Riki Ellison

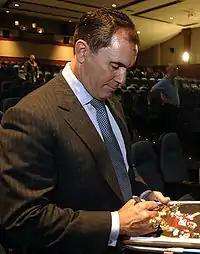
Ellison in 2007

Riki Morgan Ellison (born 15 August 1960) is a New Zealand-American former professional player of American football who was a linebacker for ten seasons in the National Football League (NFL). He was known as Riki Gray while playing college football for the USC Trojans, earning all-conference honors in the Pac-10 in 1982. He is the first New Zealander to play in the NFL and the first New Zealander to win a Super Bowl. Ellison is also the founder of the Missile Defense Advocacy Alliance and the Youth Impact Program.